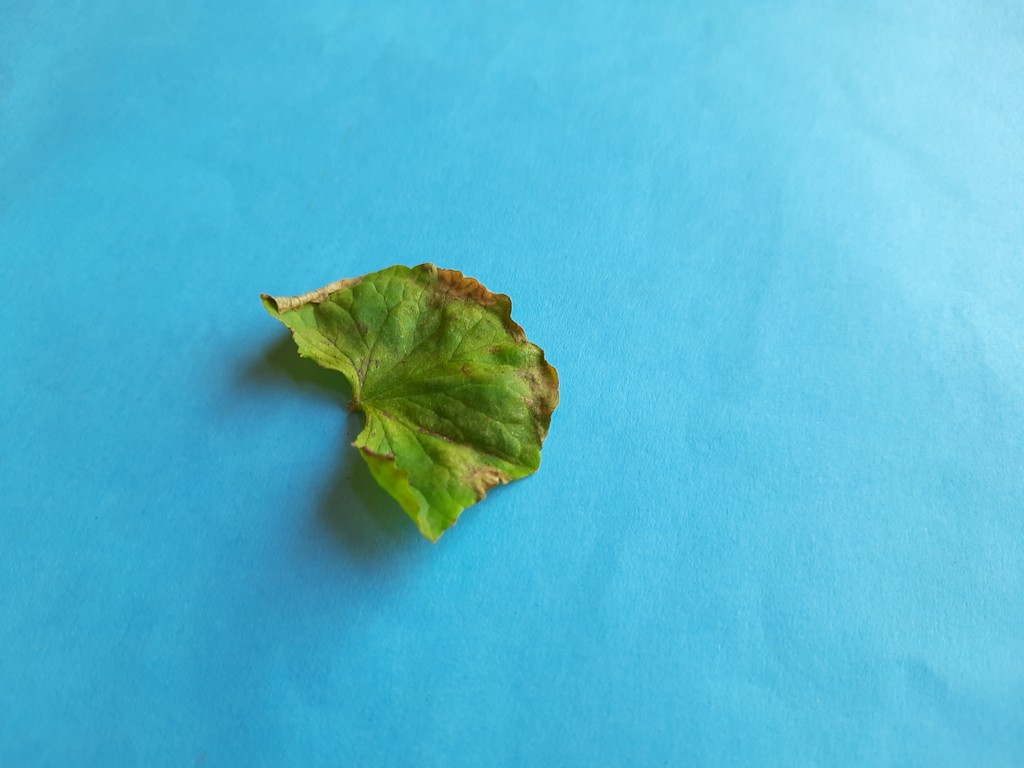
Label: Unhealthy